The Supremes

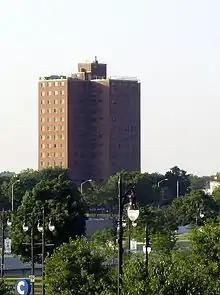
Frederick Douglass Housing Project in Detroit

In Detroit in 1958, Florence Ballard, a junior high school student living in the Brewster-Douglass Housing Projects, met Paul Williams and Eddie Kendricks, who were two members of a Detroit singing group known as the Primes. Ballard sang, as did Paul Williams' girlfriend Betty McGlown, so Milton Jenkins, the Primes's manager, decided to create a sister group to be called the Primettes. Ballard recruited her best friend Mary Wilson, and then Paul Williams recruited Diana Ross. Mentored and funded by Jenkins, the Primettes began by performing hit songs of artists such as Ray Charles and the Drifters at sock hops, social clubs and talent shows around the Detroit area. Receiving additional guidance from group friend and established songwriter Jesse Greer, the quartet quickly earned a local fan following. The group crafted an age-appropriate style that was inspired by the collegiate dress of popular doo-wop group Frankie Lymon & the Teenagers. For the most part, Ballard, Ross and Wilson performed equal leads on songs. Within a few months, guitarist Marvin Tarplin was added to the Primettes' lineup—a move that helped distinguish the group from Detroit's many other aspiring acts by allowing them to sing live instead of lip-synching.